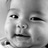
Emotion: happy